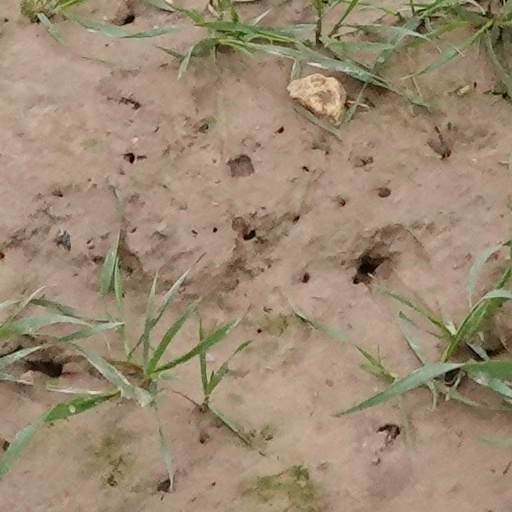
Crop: wheat